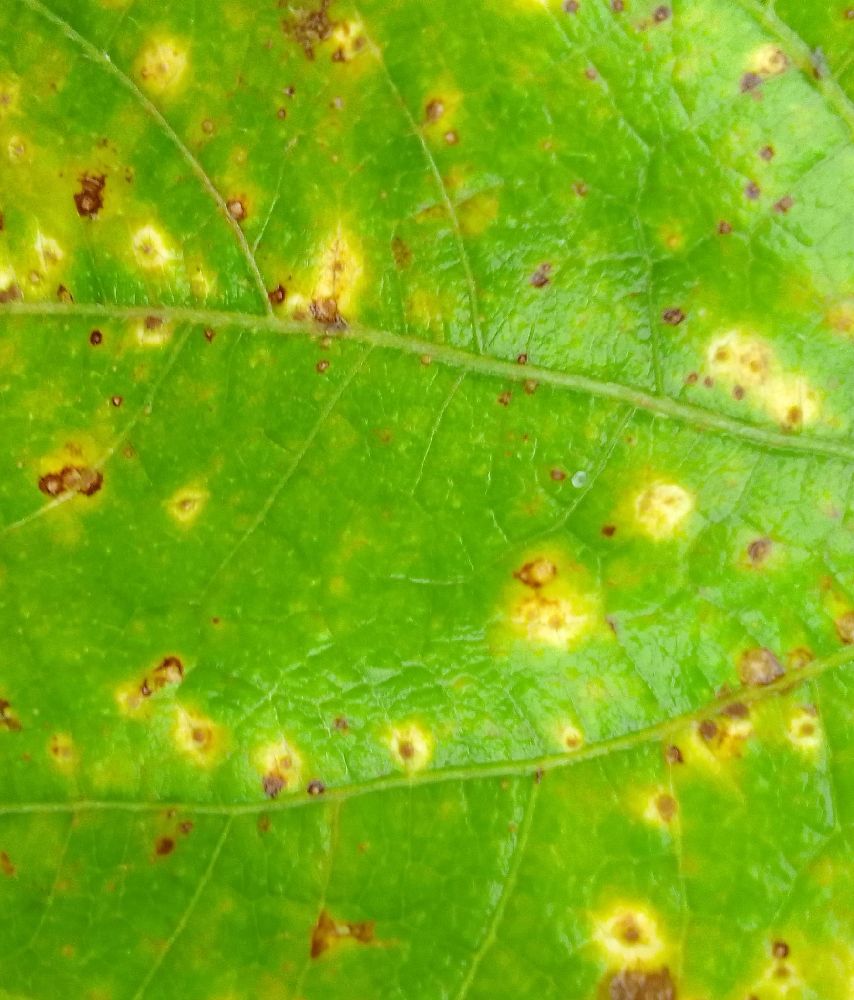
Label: rust